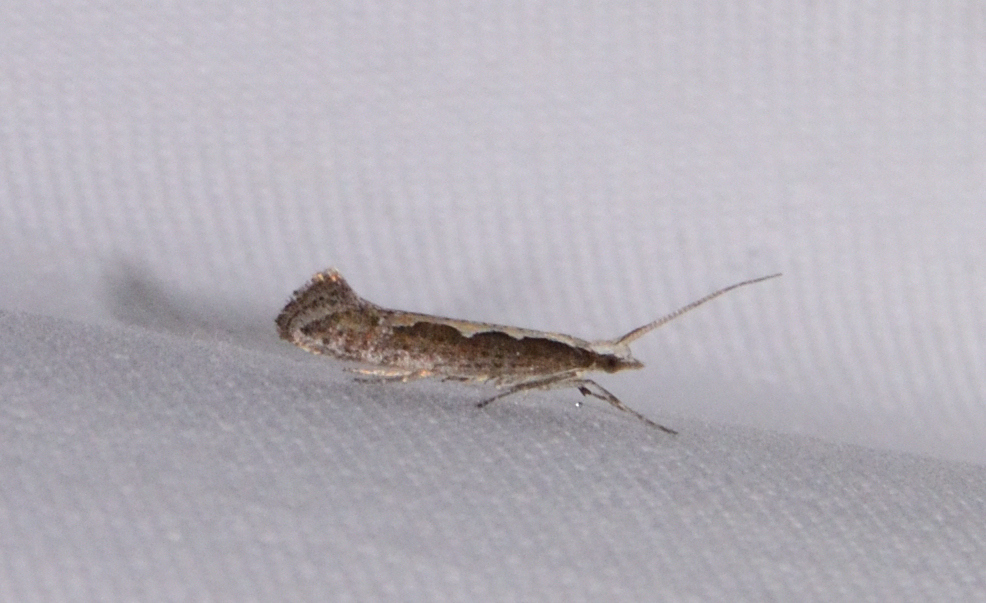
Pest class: diamondback_moth